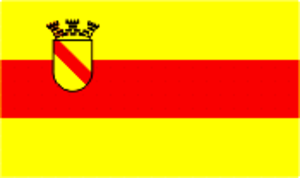
Baden-Baden est une ville allemande, située dans le Land de Bade-Wurtemberg et au cœur de la Forêt-Noire. La ville est connue pour son centre de villégiature et sa station thermale parmi les plus chics du monde où se tiennent en outre plusieurs festivals internationaux. En 1997, le titre de Ville olympique est décerné à Baden-Baden par le Comité international olympique. En 2019, la ville compte 55 120 habitants.